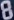
Number: 8